Describe the emotion expressed in this image:  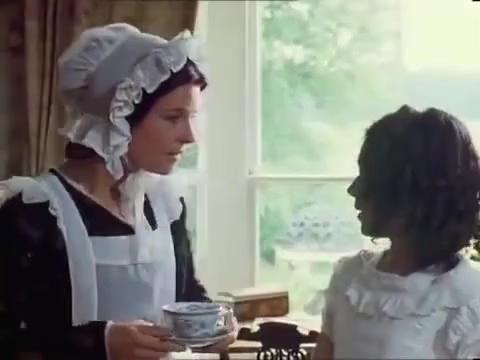
This person displays Fear, valence and arousal with low intensity.